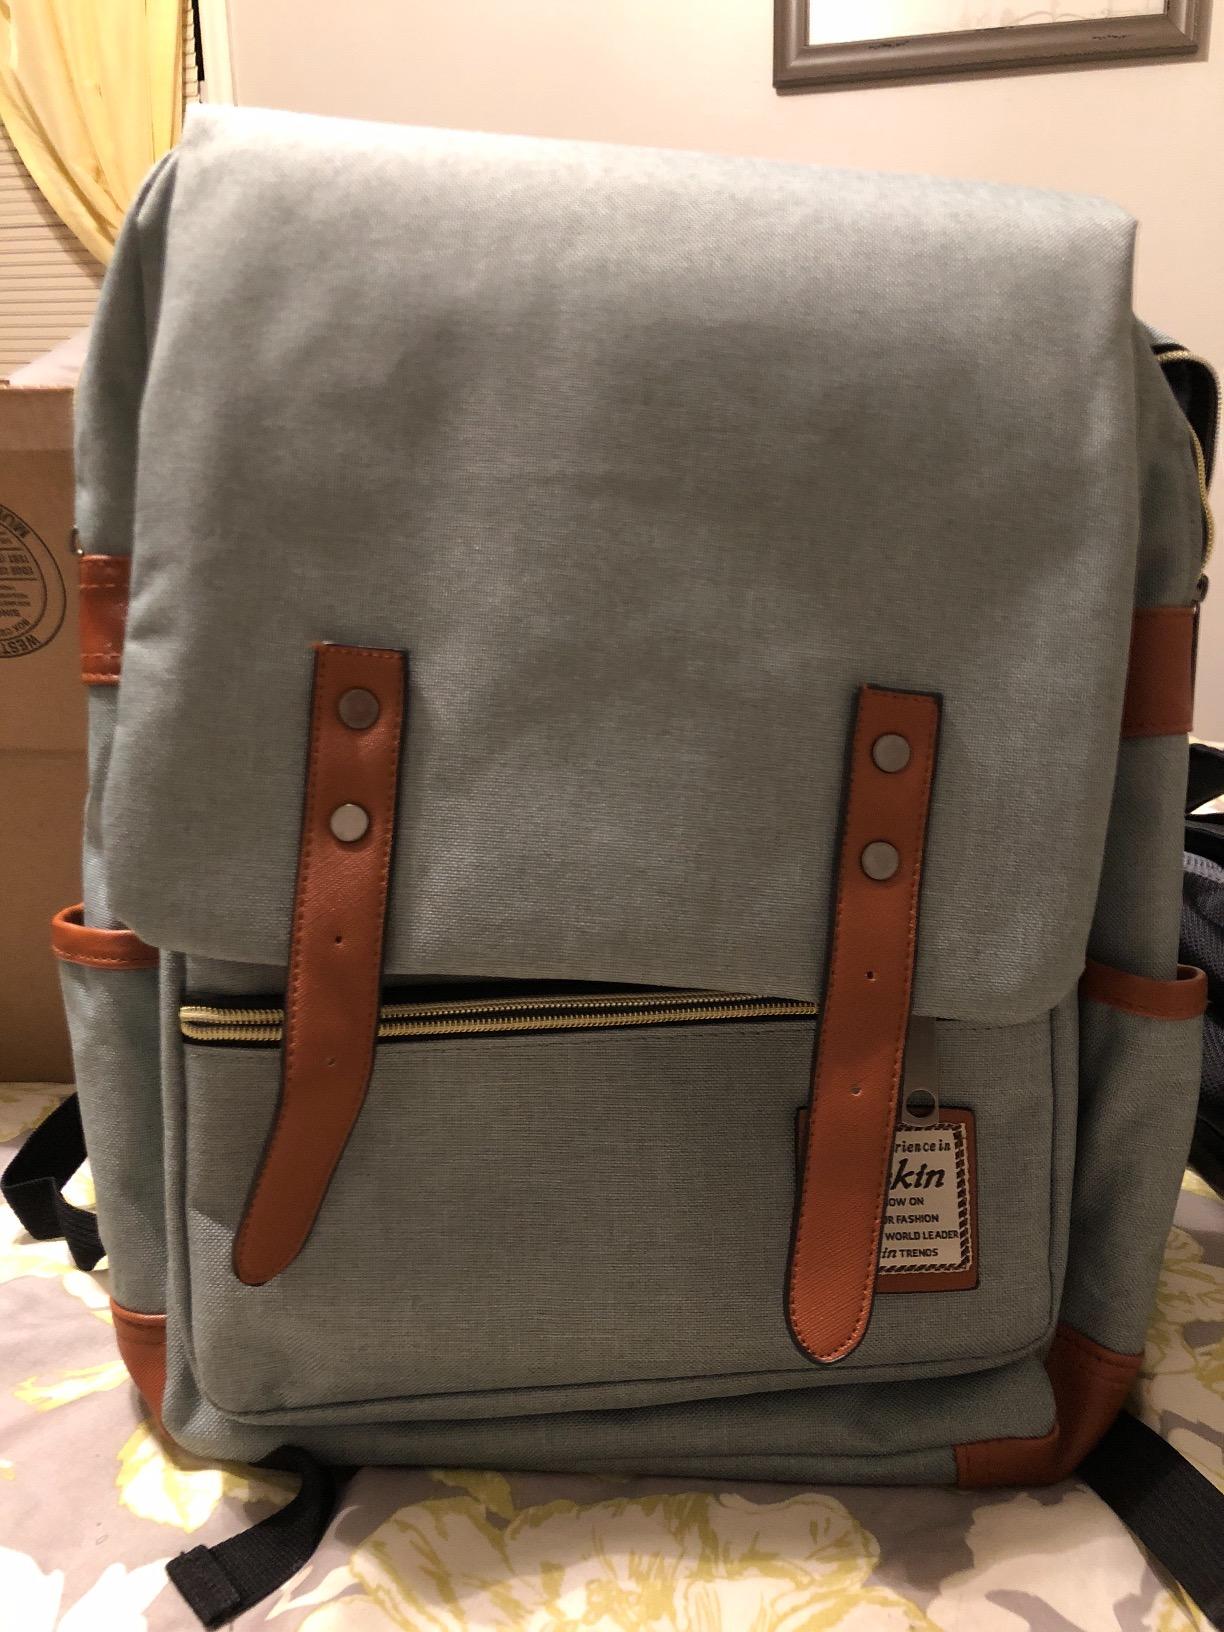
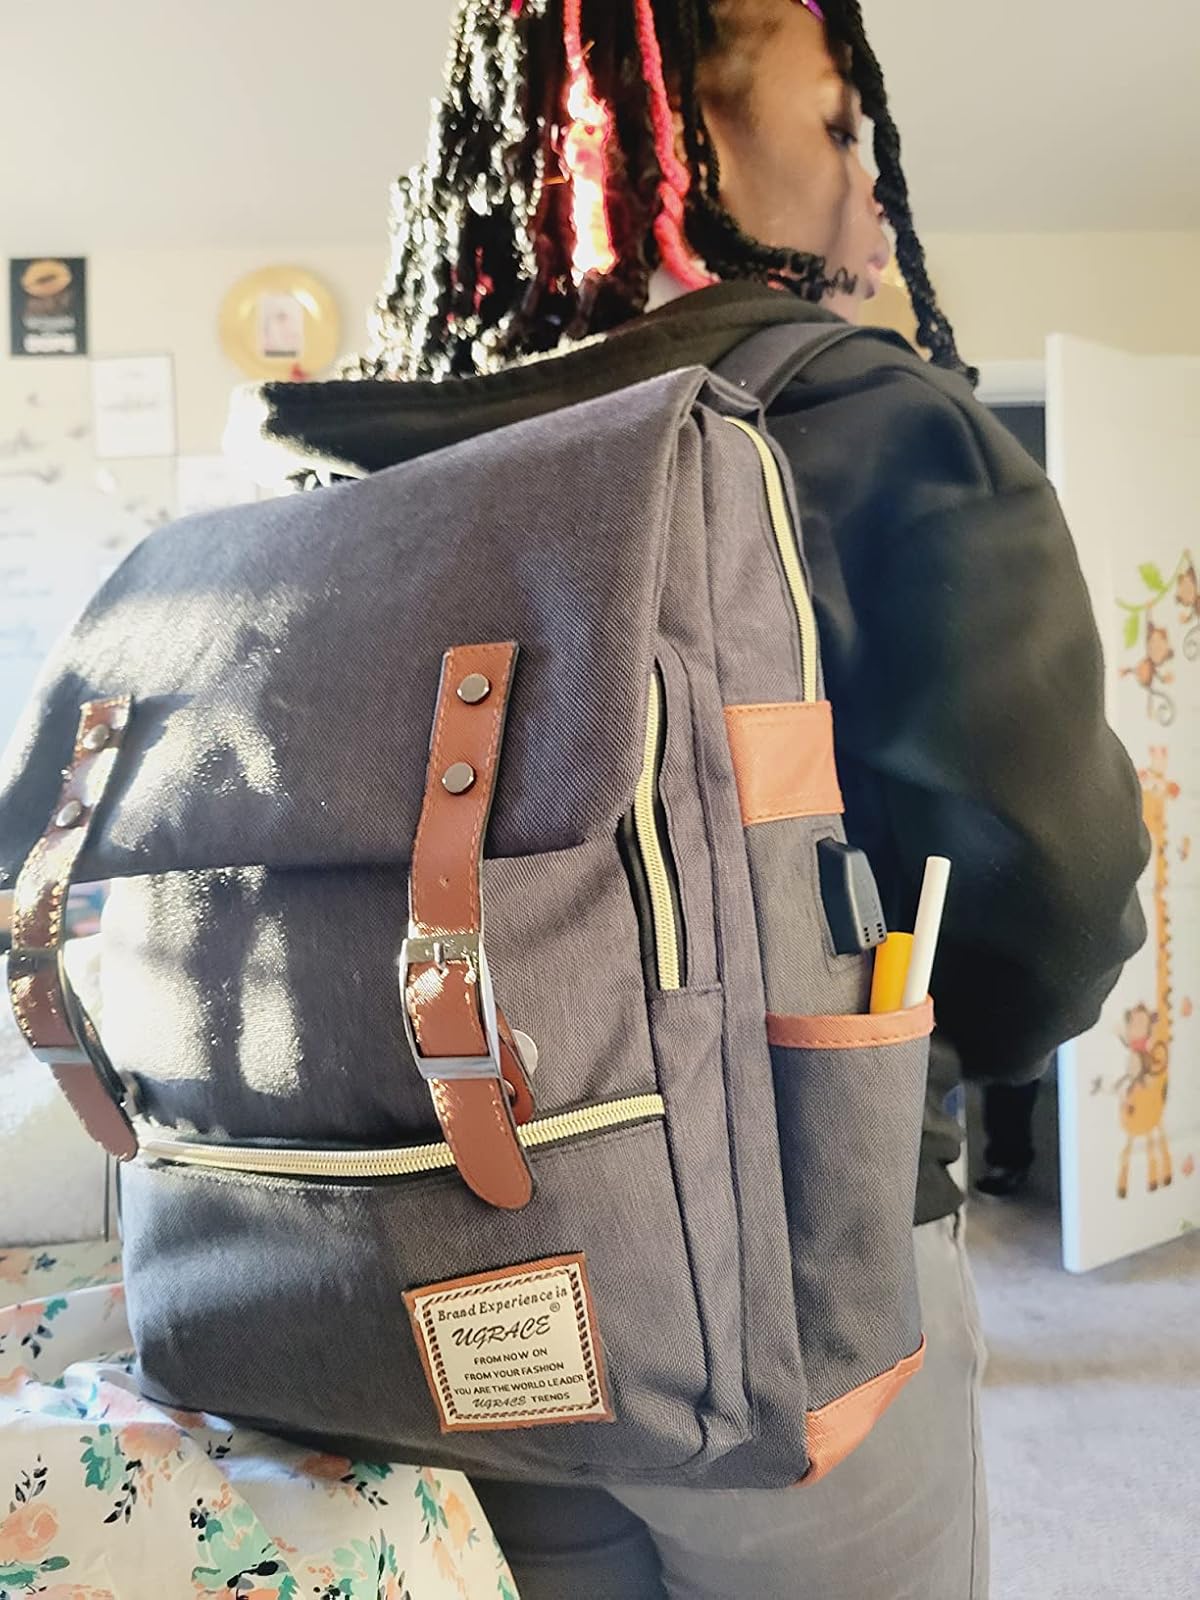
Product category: bag
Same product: no